Margiris Normantas

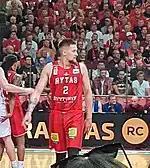
Normantas with Rytas Vilnius in 2022

In September 2015, Normantas signed a long-term contract with Lietuvos rytas Vilnius of the Lithuanian Basketball League (LKL) and was subsequently loaned to BC Perlas-MRU of the National Basketball League (NKL). In his first season with the team, he averaged 10.4 points, 2.8 rebounds, 3.0 assists and 1.8 steals per game. In the 2016–17 season, his production increased to 15.3 points, 3.7 rebounds, 4.1 assists and 2.1 steals per game.